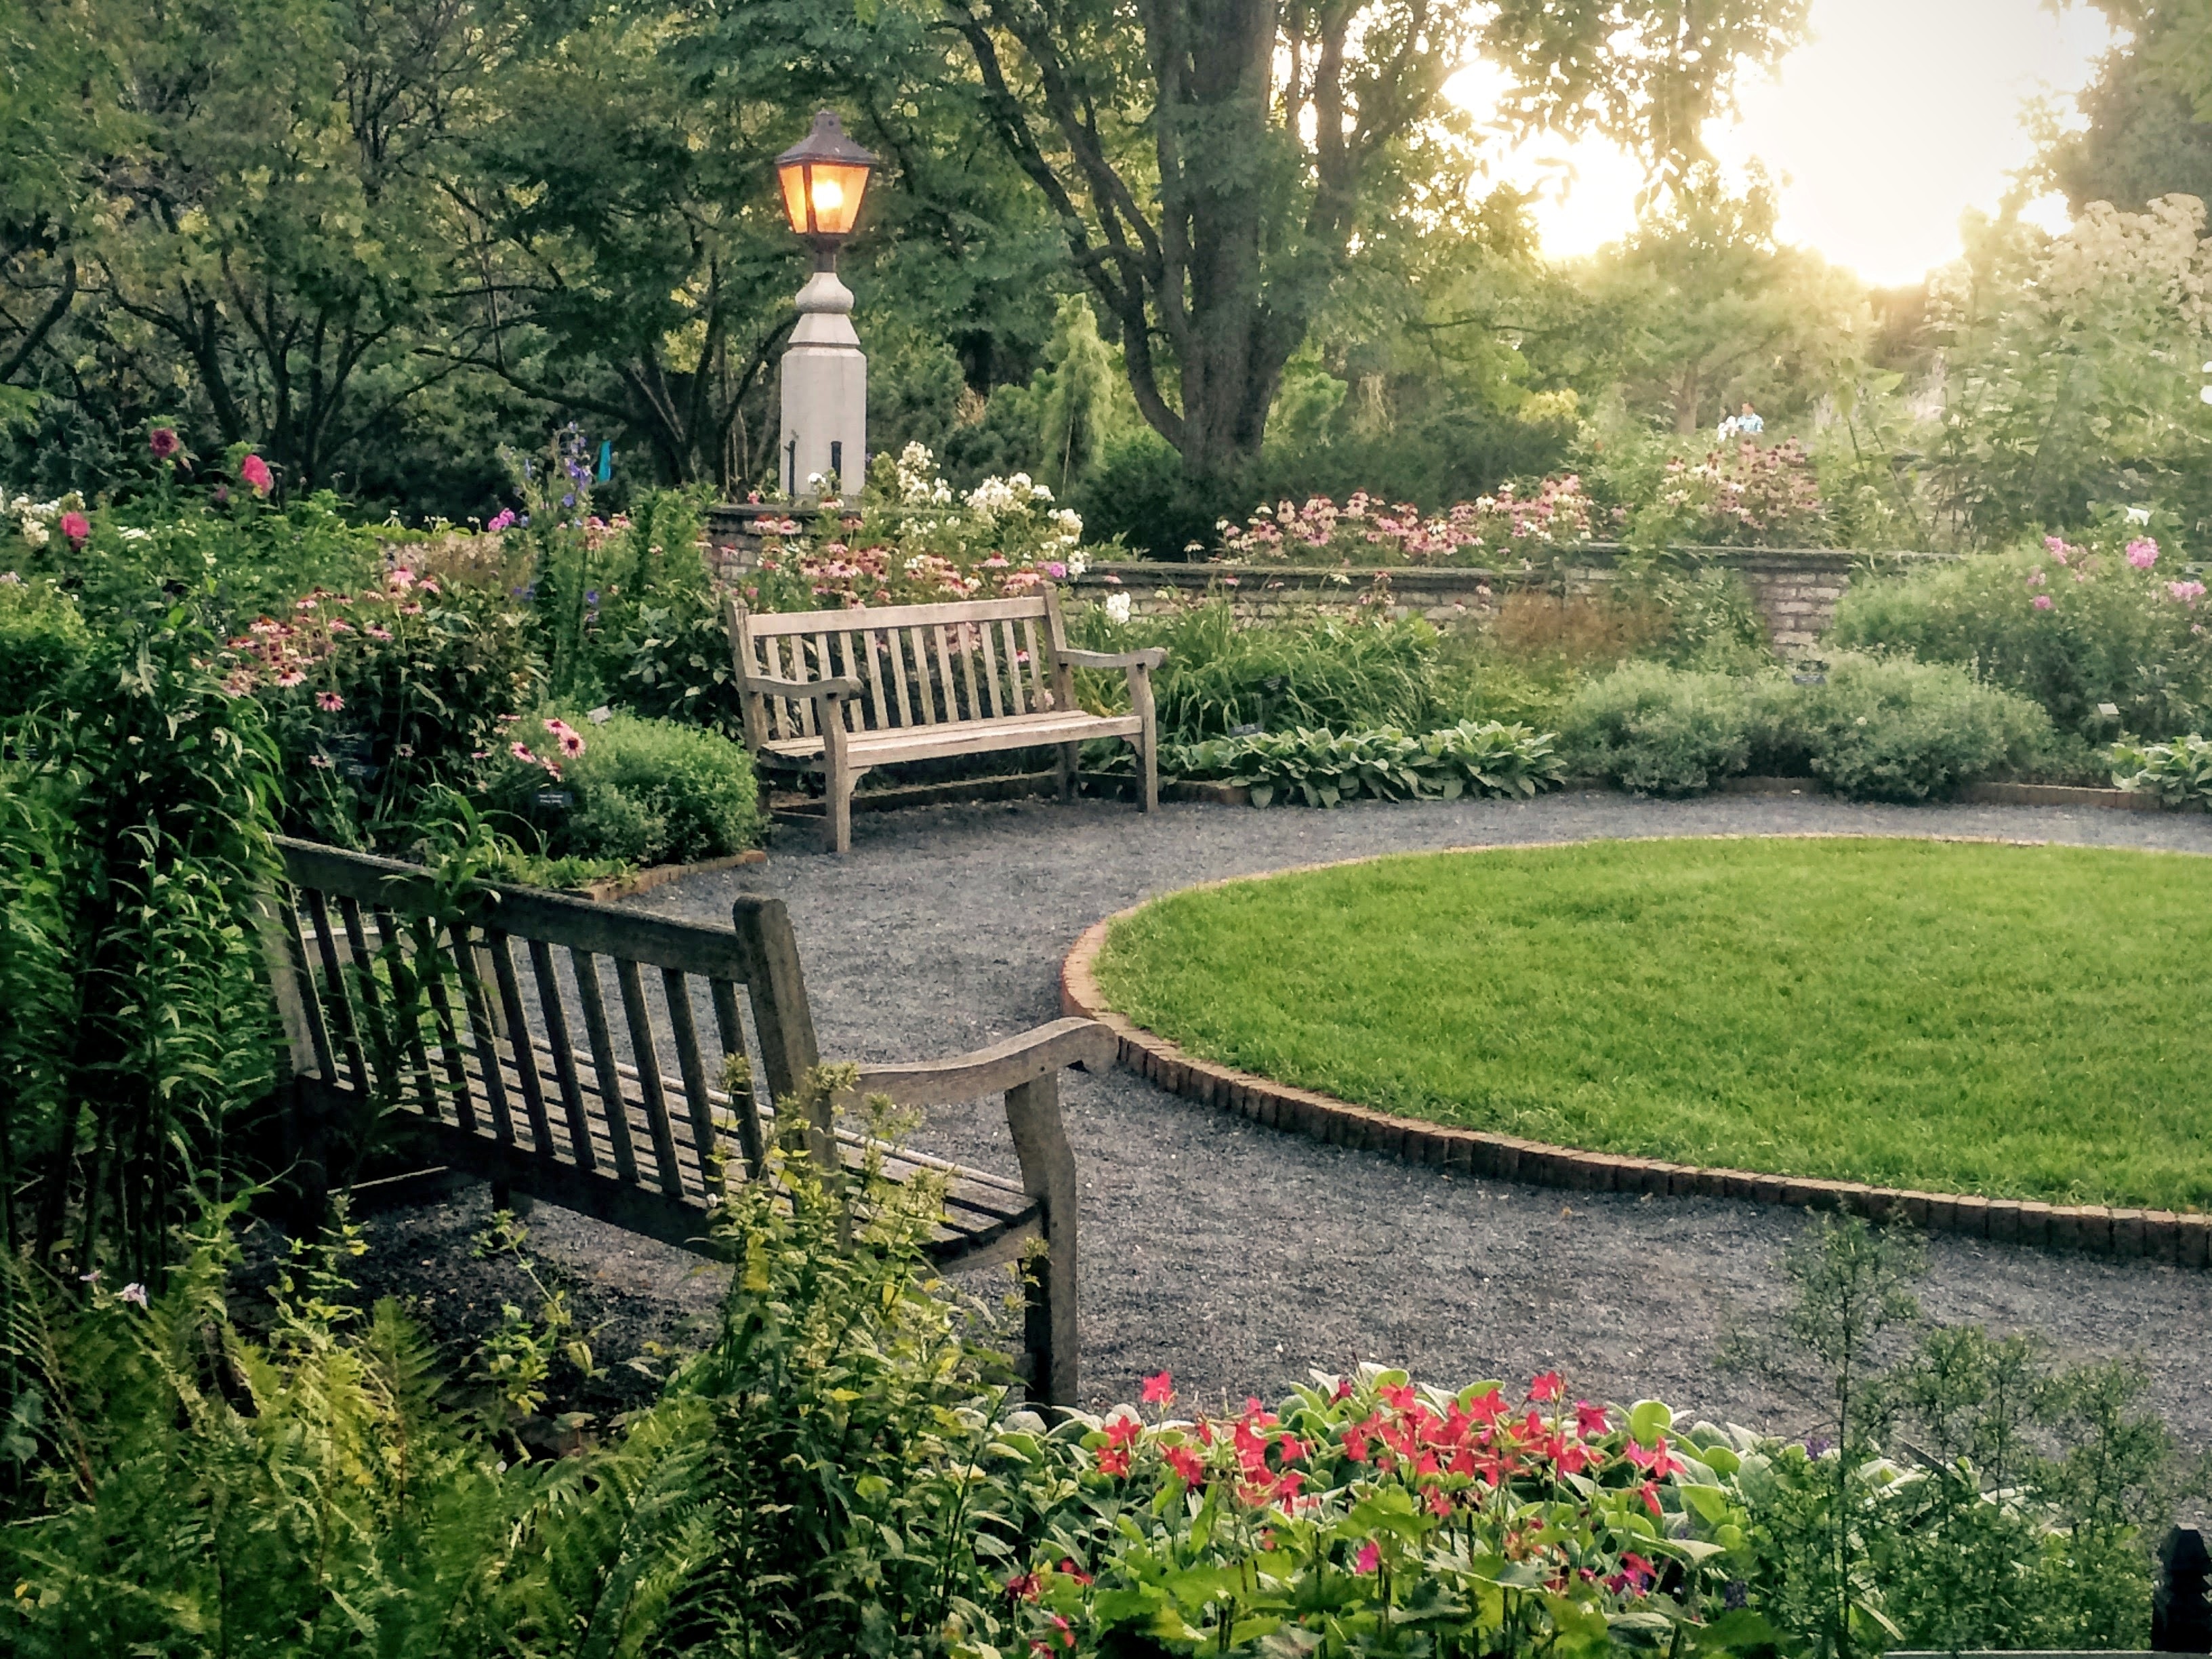
landscape, nature, lawn, flower, walkway, green, tranquil, cottage, peaceful, park, backyard, serene, garden, trees, landscaping, courtyard, shrub, botanical garden, estate, yard, minnesota, arboretum, minnesota landscape arboretum, outdoor structure, landscape architect